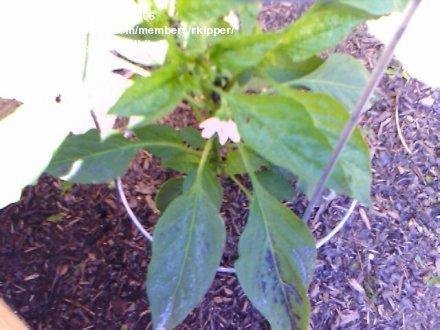
Labels: Bell_pepper leaf, Bell_pepper leaf, Bell_pepper leaf, Bell_pepper leaf, Bell_pepper leaf, Bell_pepper leaf